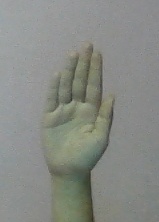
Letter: seen